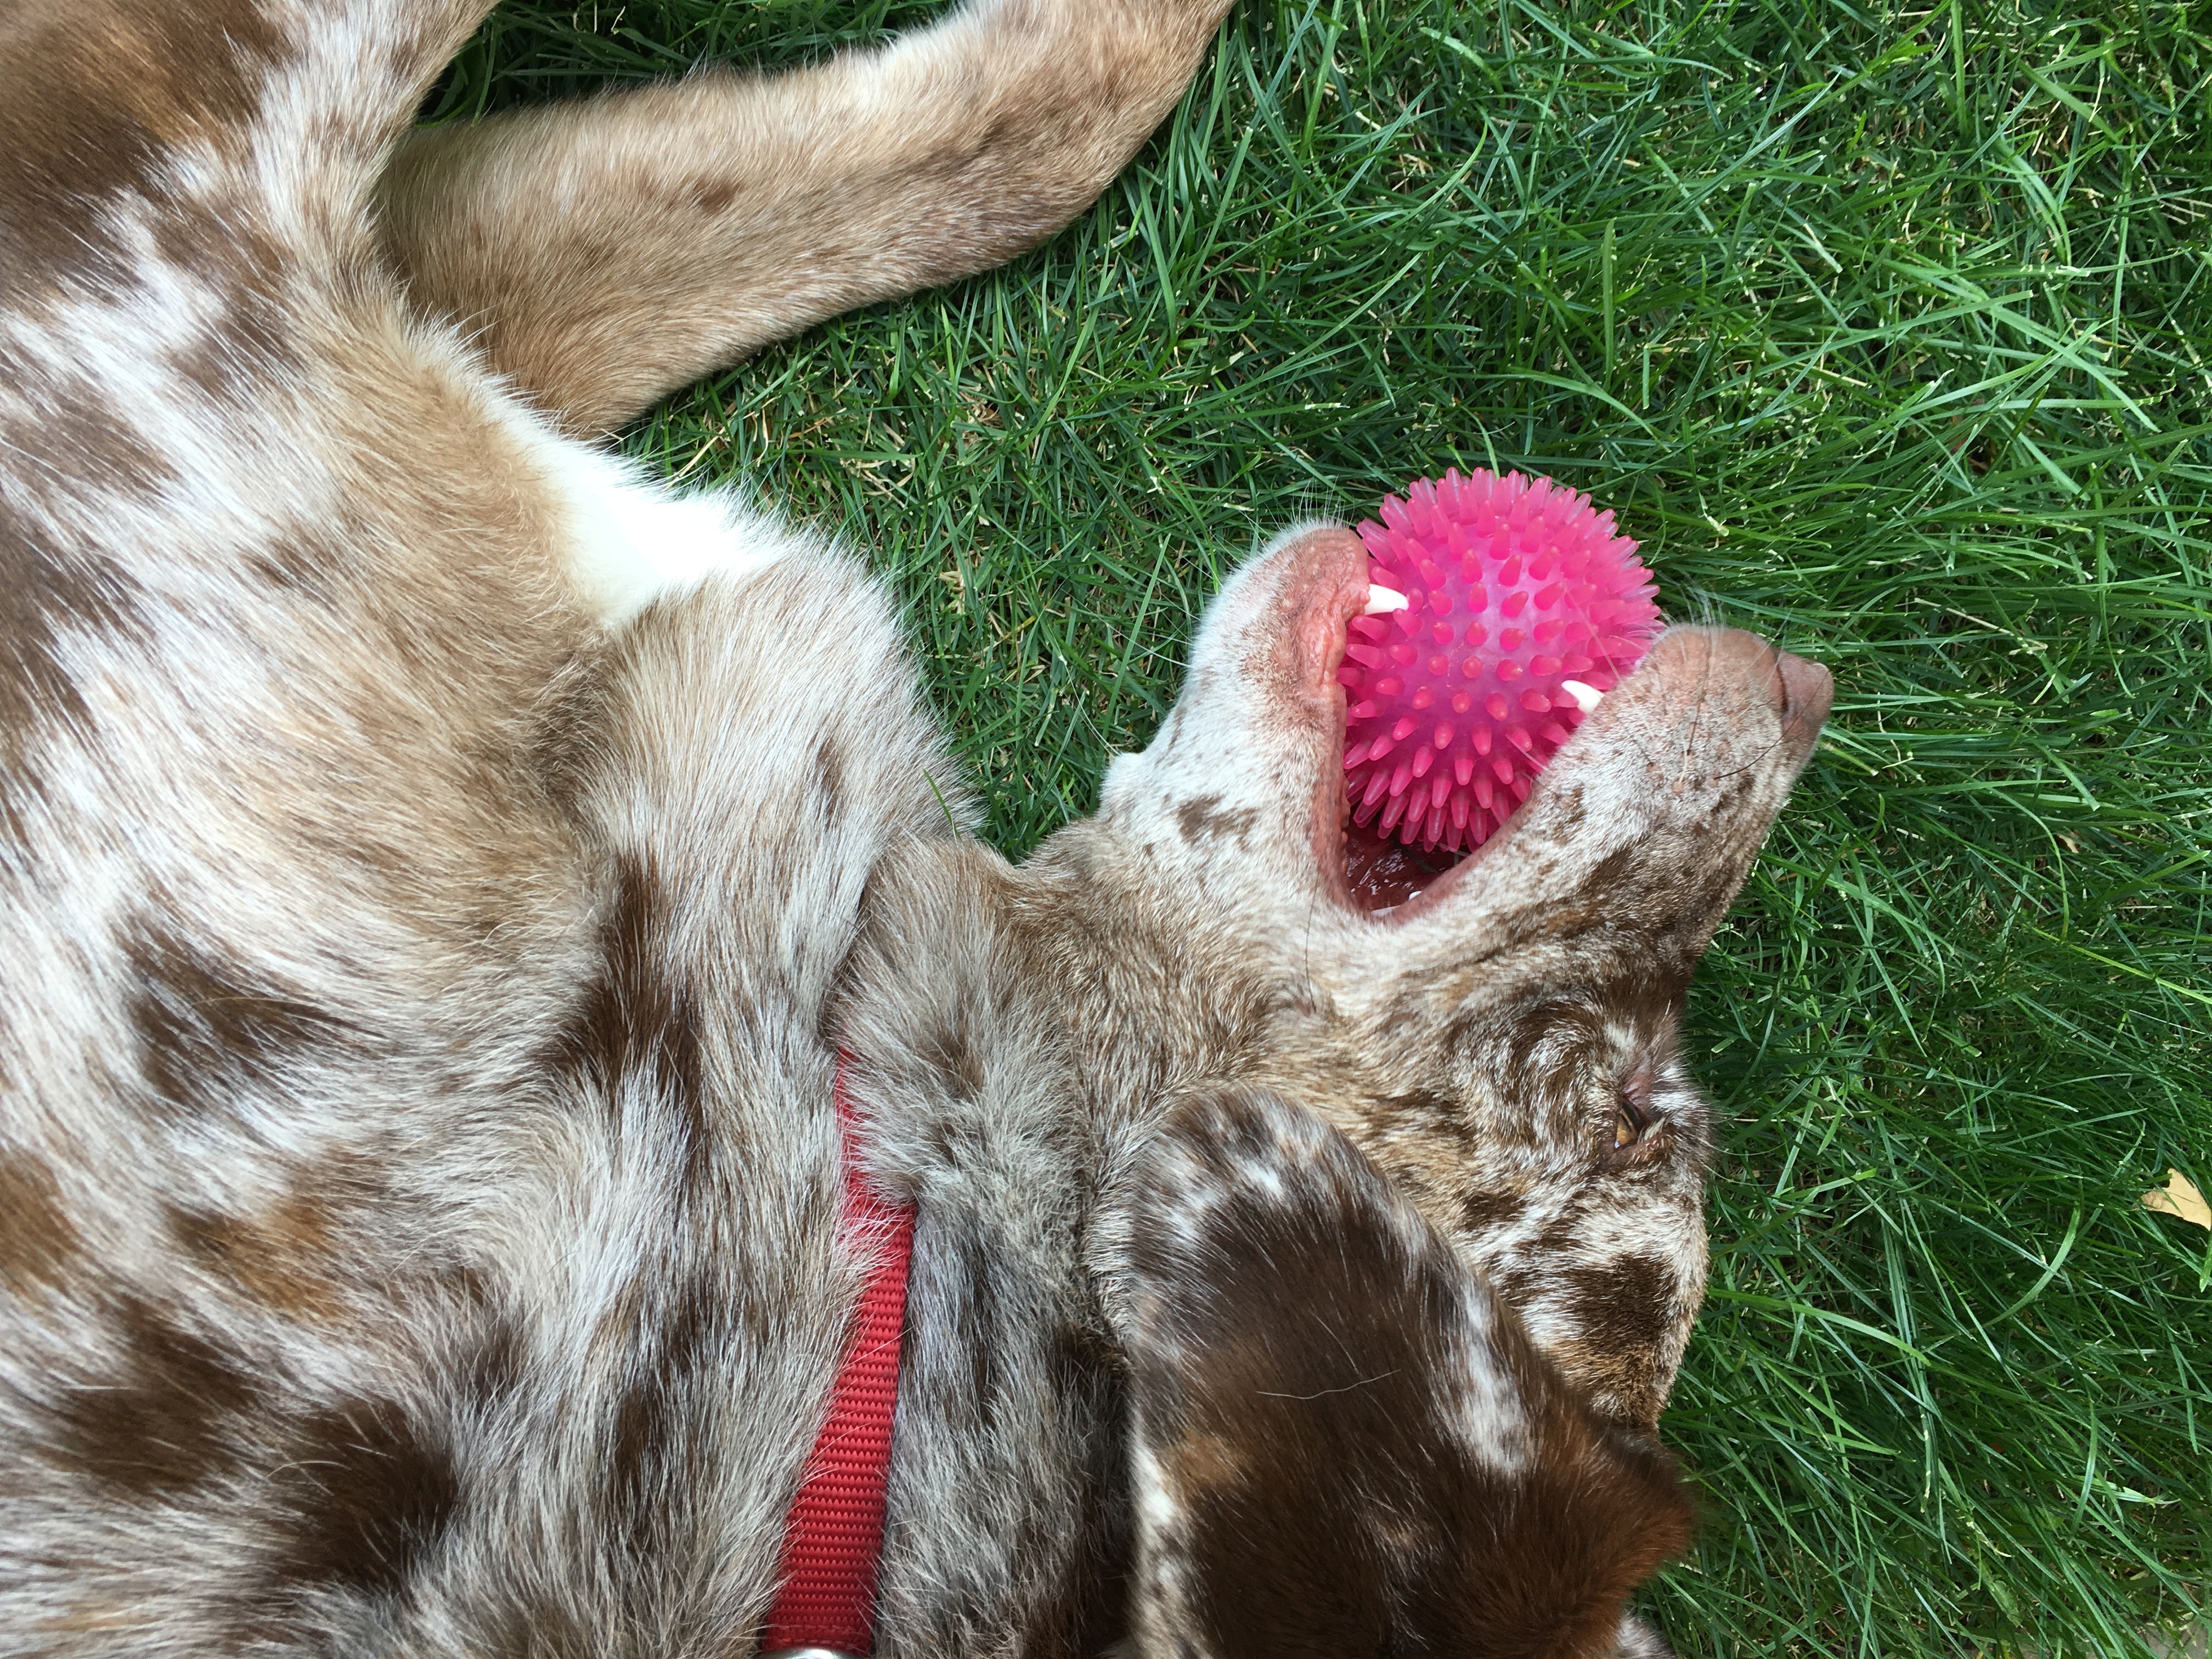
grass, play, dog, fur, mammal, textile, felix, stuffed toy